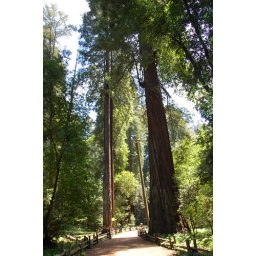
Just look at the size of the fence in comparison to the tree on the right...